Bolesław I the Brave

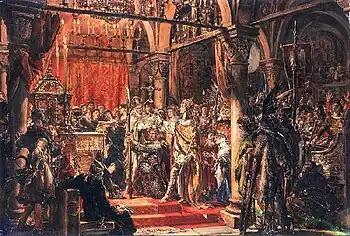
"Coronation of the First King", as imagined by Jan Matejko

In 1014, Bolesław sent his son Mieszko to Bohemia in order to form an alliance with Duke Oldrich against Henry, by then crowned emperor. Oldrich imprisoned Mieszko and turned him over to Henry, who, however, released him in a gesture of good will after being pressured by Saxon nobles. Bolesław nonetheless refused to aid the emperor militarily in his Italian expedition. This led to imperial intervention in Poland and so in 1015 a war erupted once again. The war started out well for the emperor, as he was able to defeat the Polish forces at the Battle of Ciani. Once the imperial forces crossed the river Oder, Bolesław sent a detachment of Moravian knights in a diversionary attack against the Eastern March of the empire. Soon after, the imperial army, having suffered a defeat near the Bóbr marshes, retreated from Poland without any permanent gains. After this event, Bolesław's forces took the initiative. Margrave Gero II of Meissen was defeated and killed during a clash with the Polish forces in late 1015. In 1015 and 1017, Bolesław I attacked the Eastern March and was defeated twice by Henry the Strong and his forces.